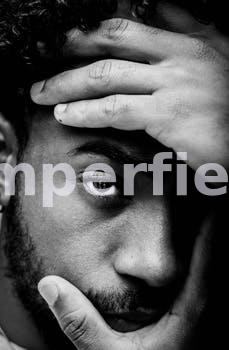
Label: Watermark